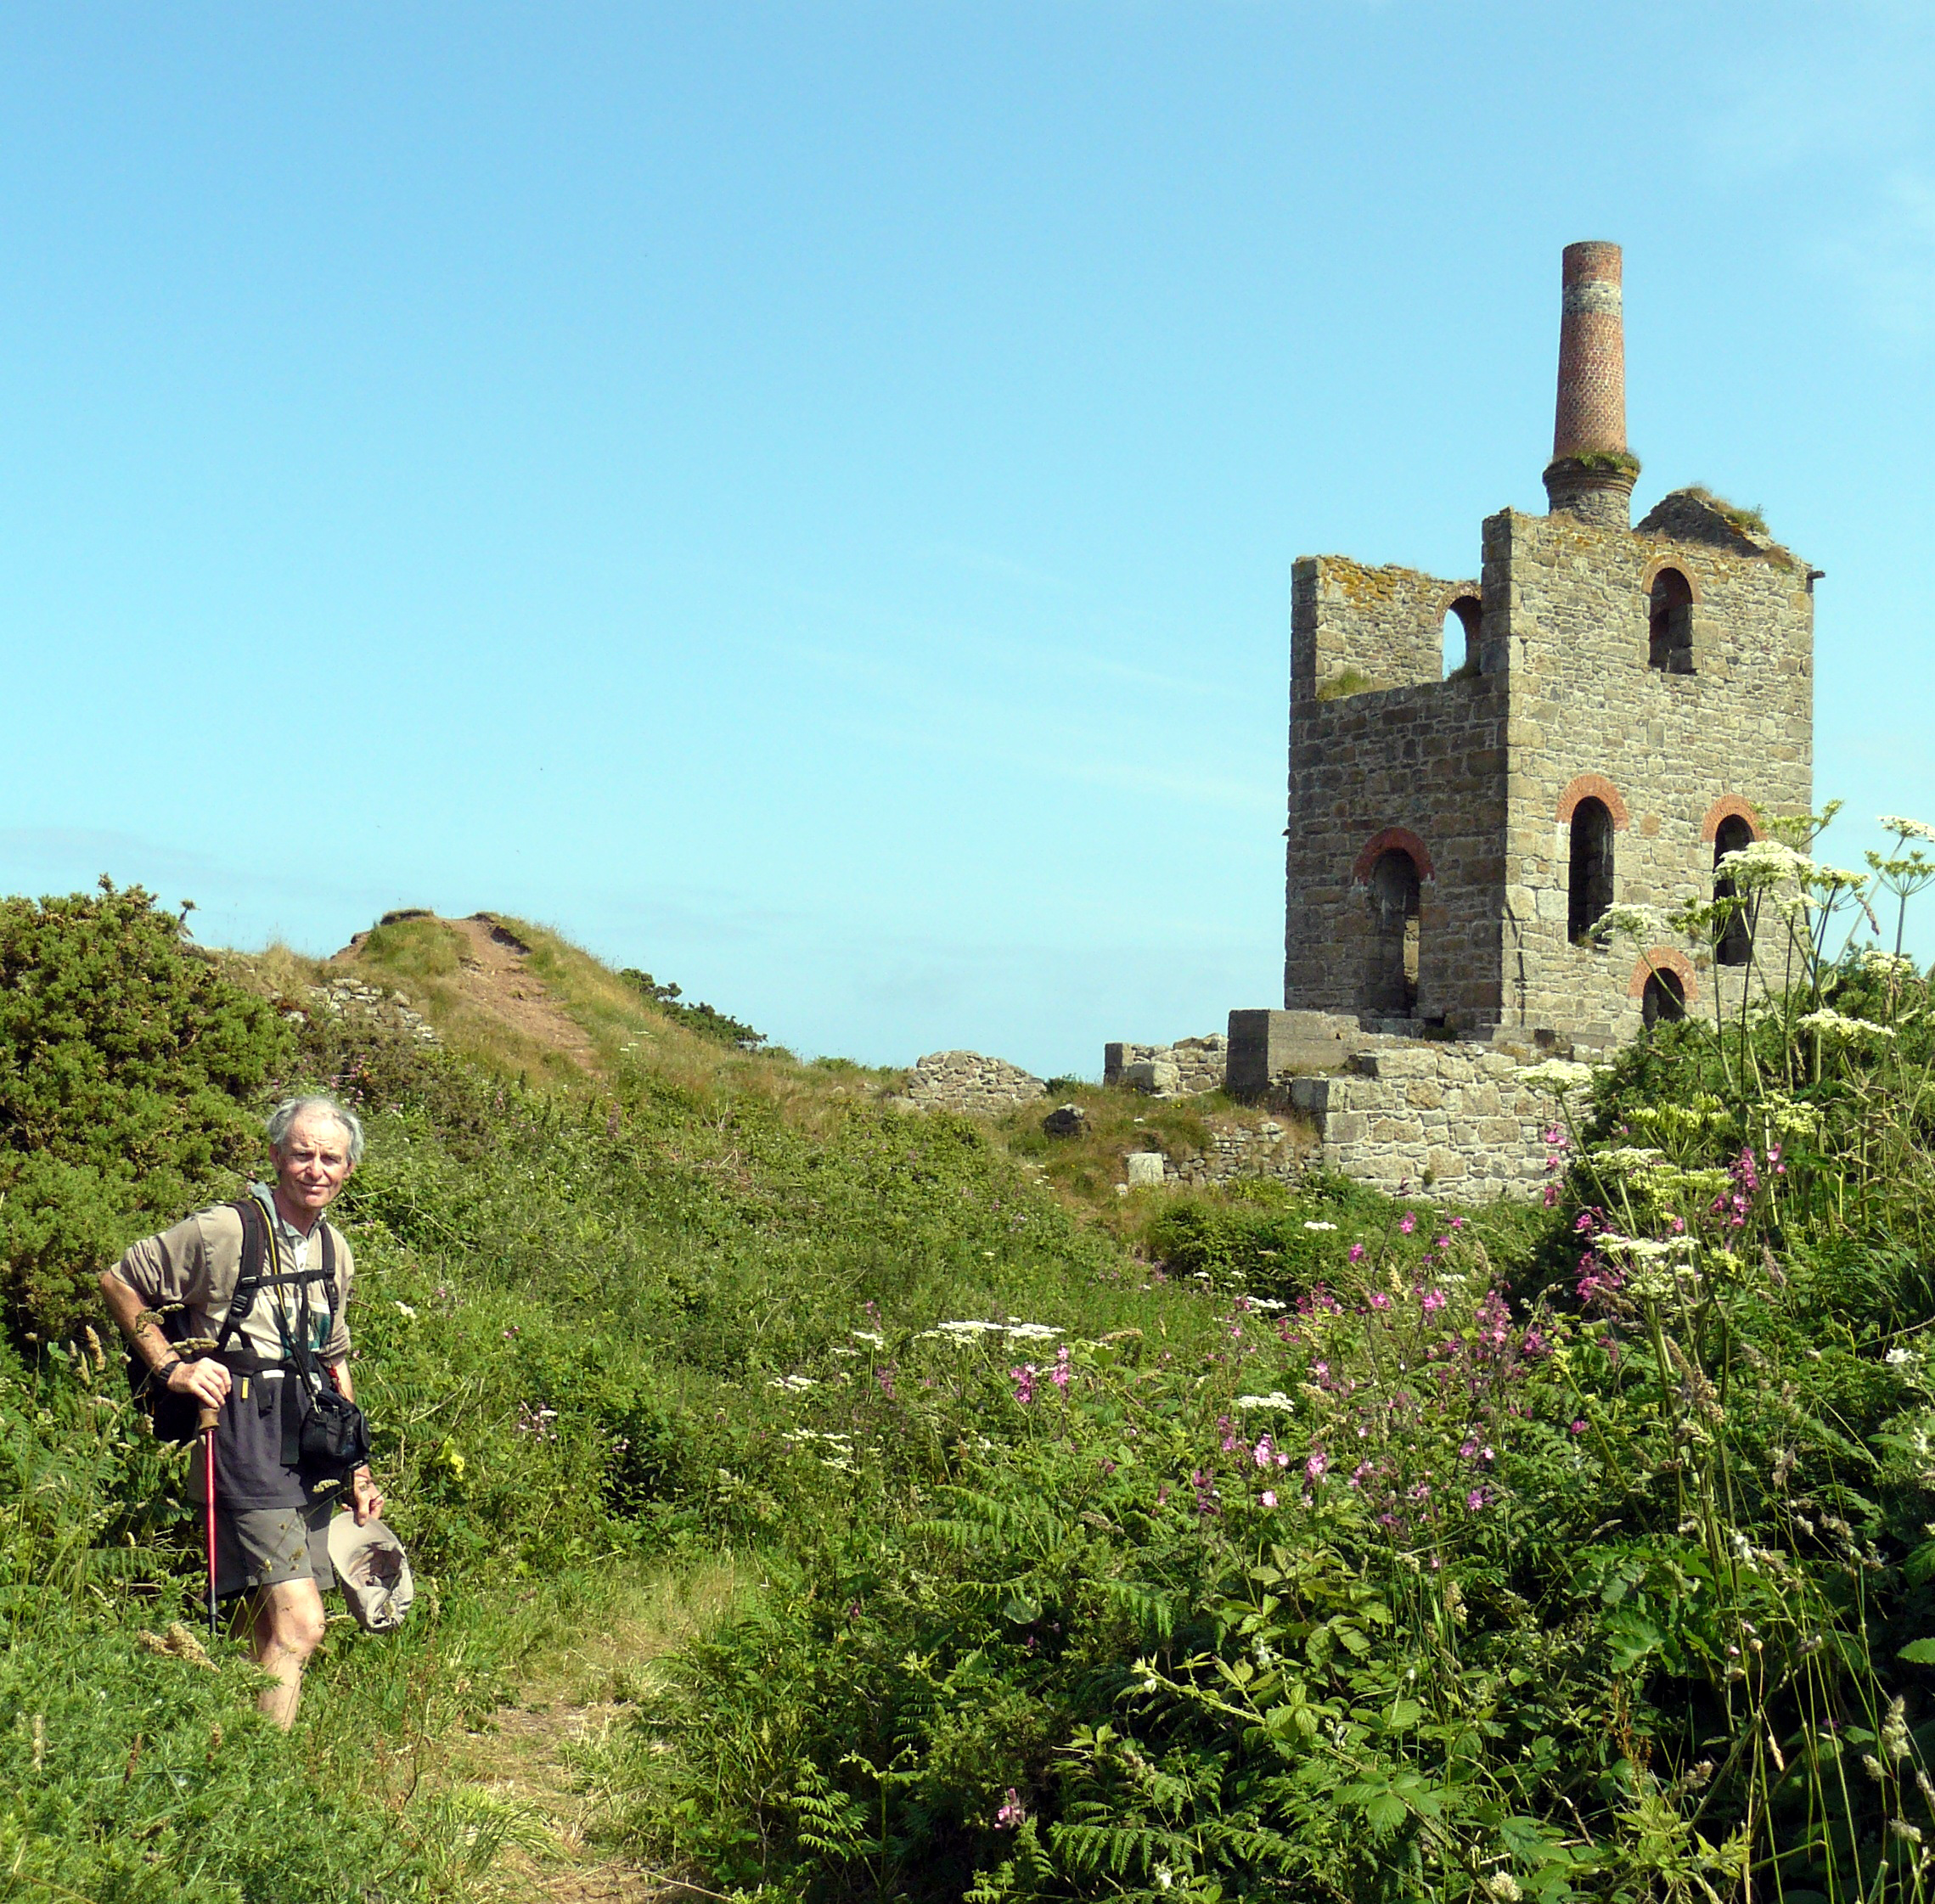
house, ruins, grass, castle, wildflower, rural area, plant, hill, fortification, meadow, shrub, flower, building, tourism